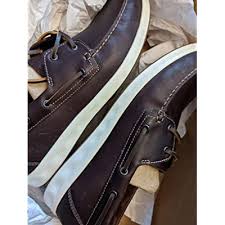
Label: Boat